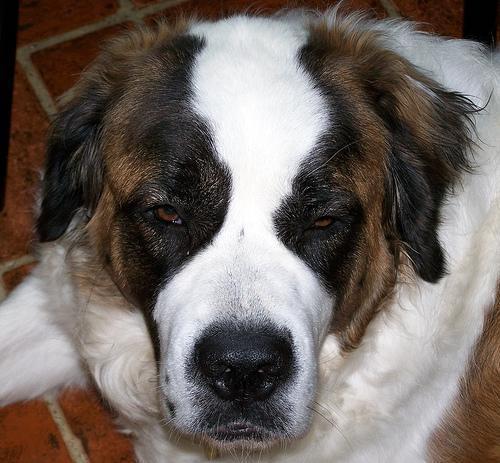
Saint_Bernard